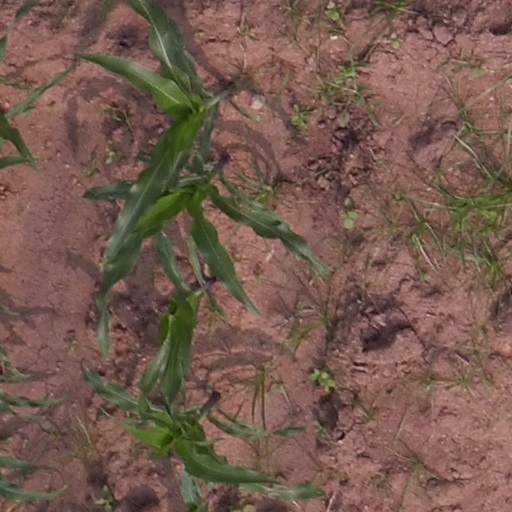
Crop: maize; corn